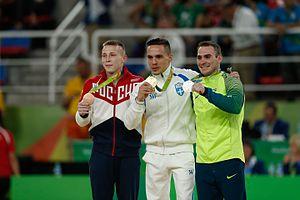
Compétitions en gymnastique aux Jeux olympiques de 2016. Discipline - anneaux.